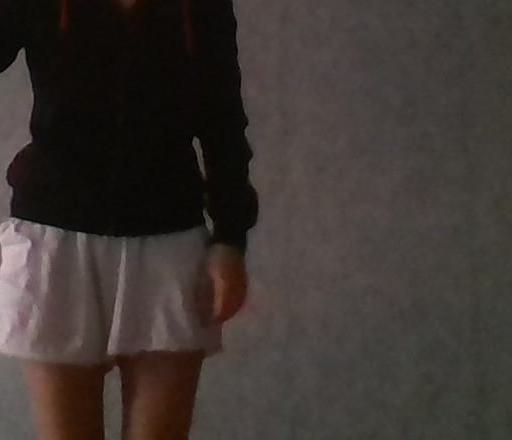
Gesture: no_gesture